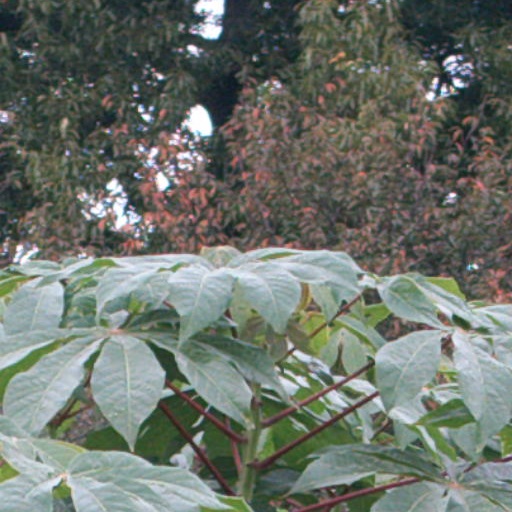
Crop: cassava